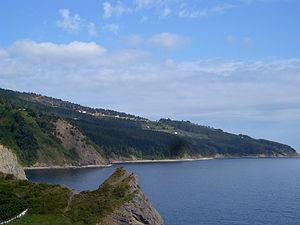
Le phare de Matxitxako est un phare situé sur le Cap Matxitxako à Bermeo, dans la province du Biscaye en Espagne.
Le cap Matxitxako est un cap de la mer Cantabrique situé dans la province de Biscaye, en Pays basque.